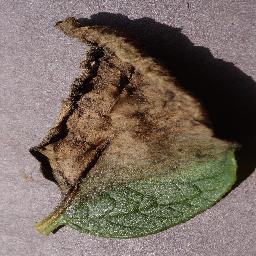
Label: Potato___Late_blight